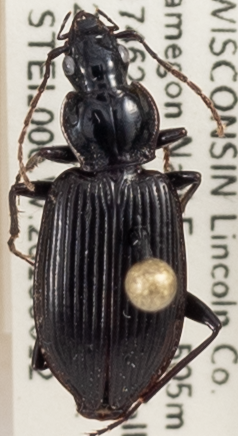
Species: Platynus decentis
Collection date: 2018-06-12
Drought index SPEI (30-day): -1.444
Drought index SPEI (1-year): -0.152
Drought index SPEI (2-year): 1.93